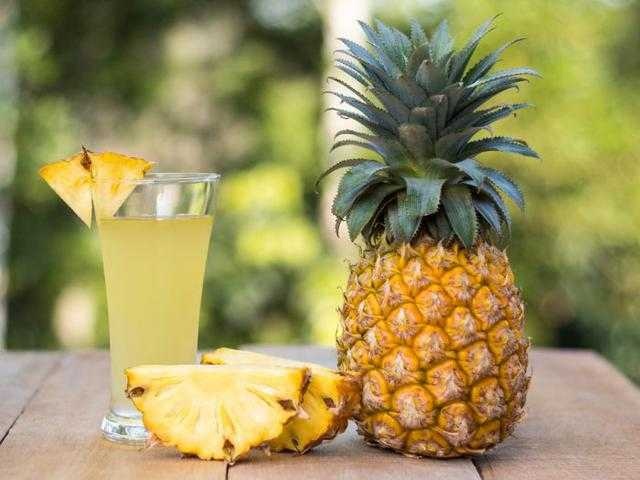
Label: Pineapple